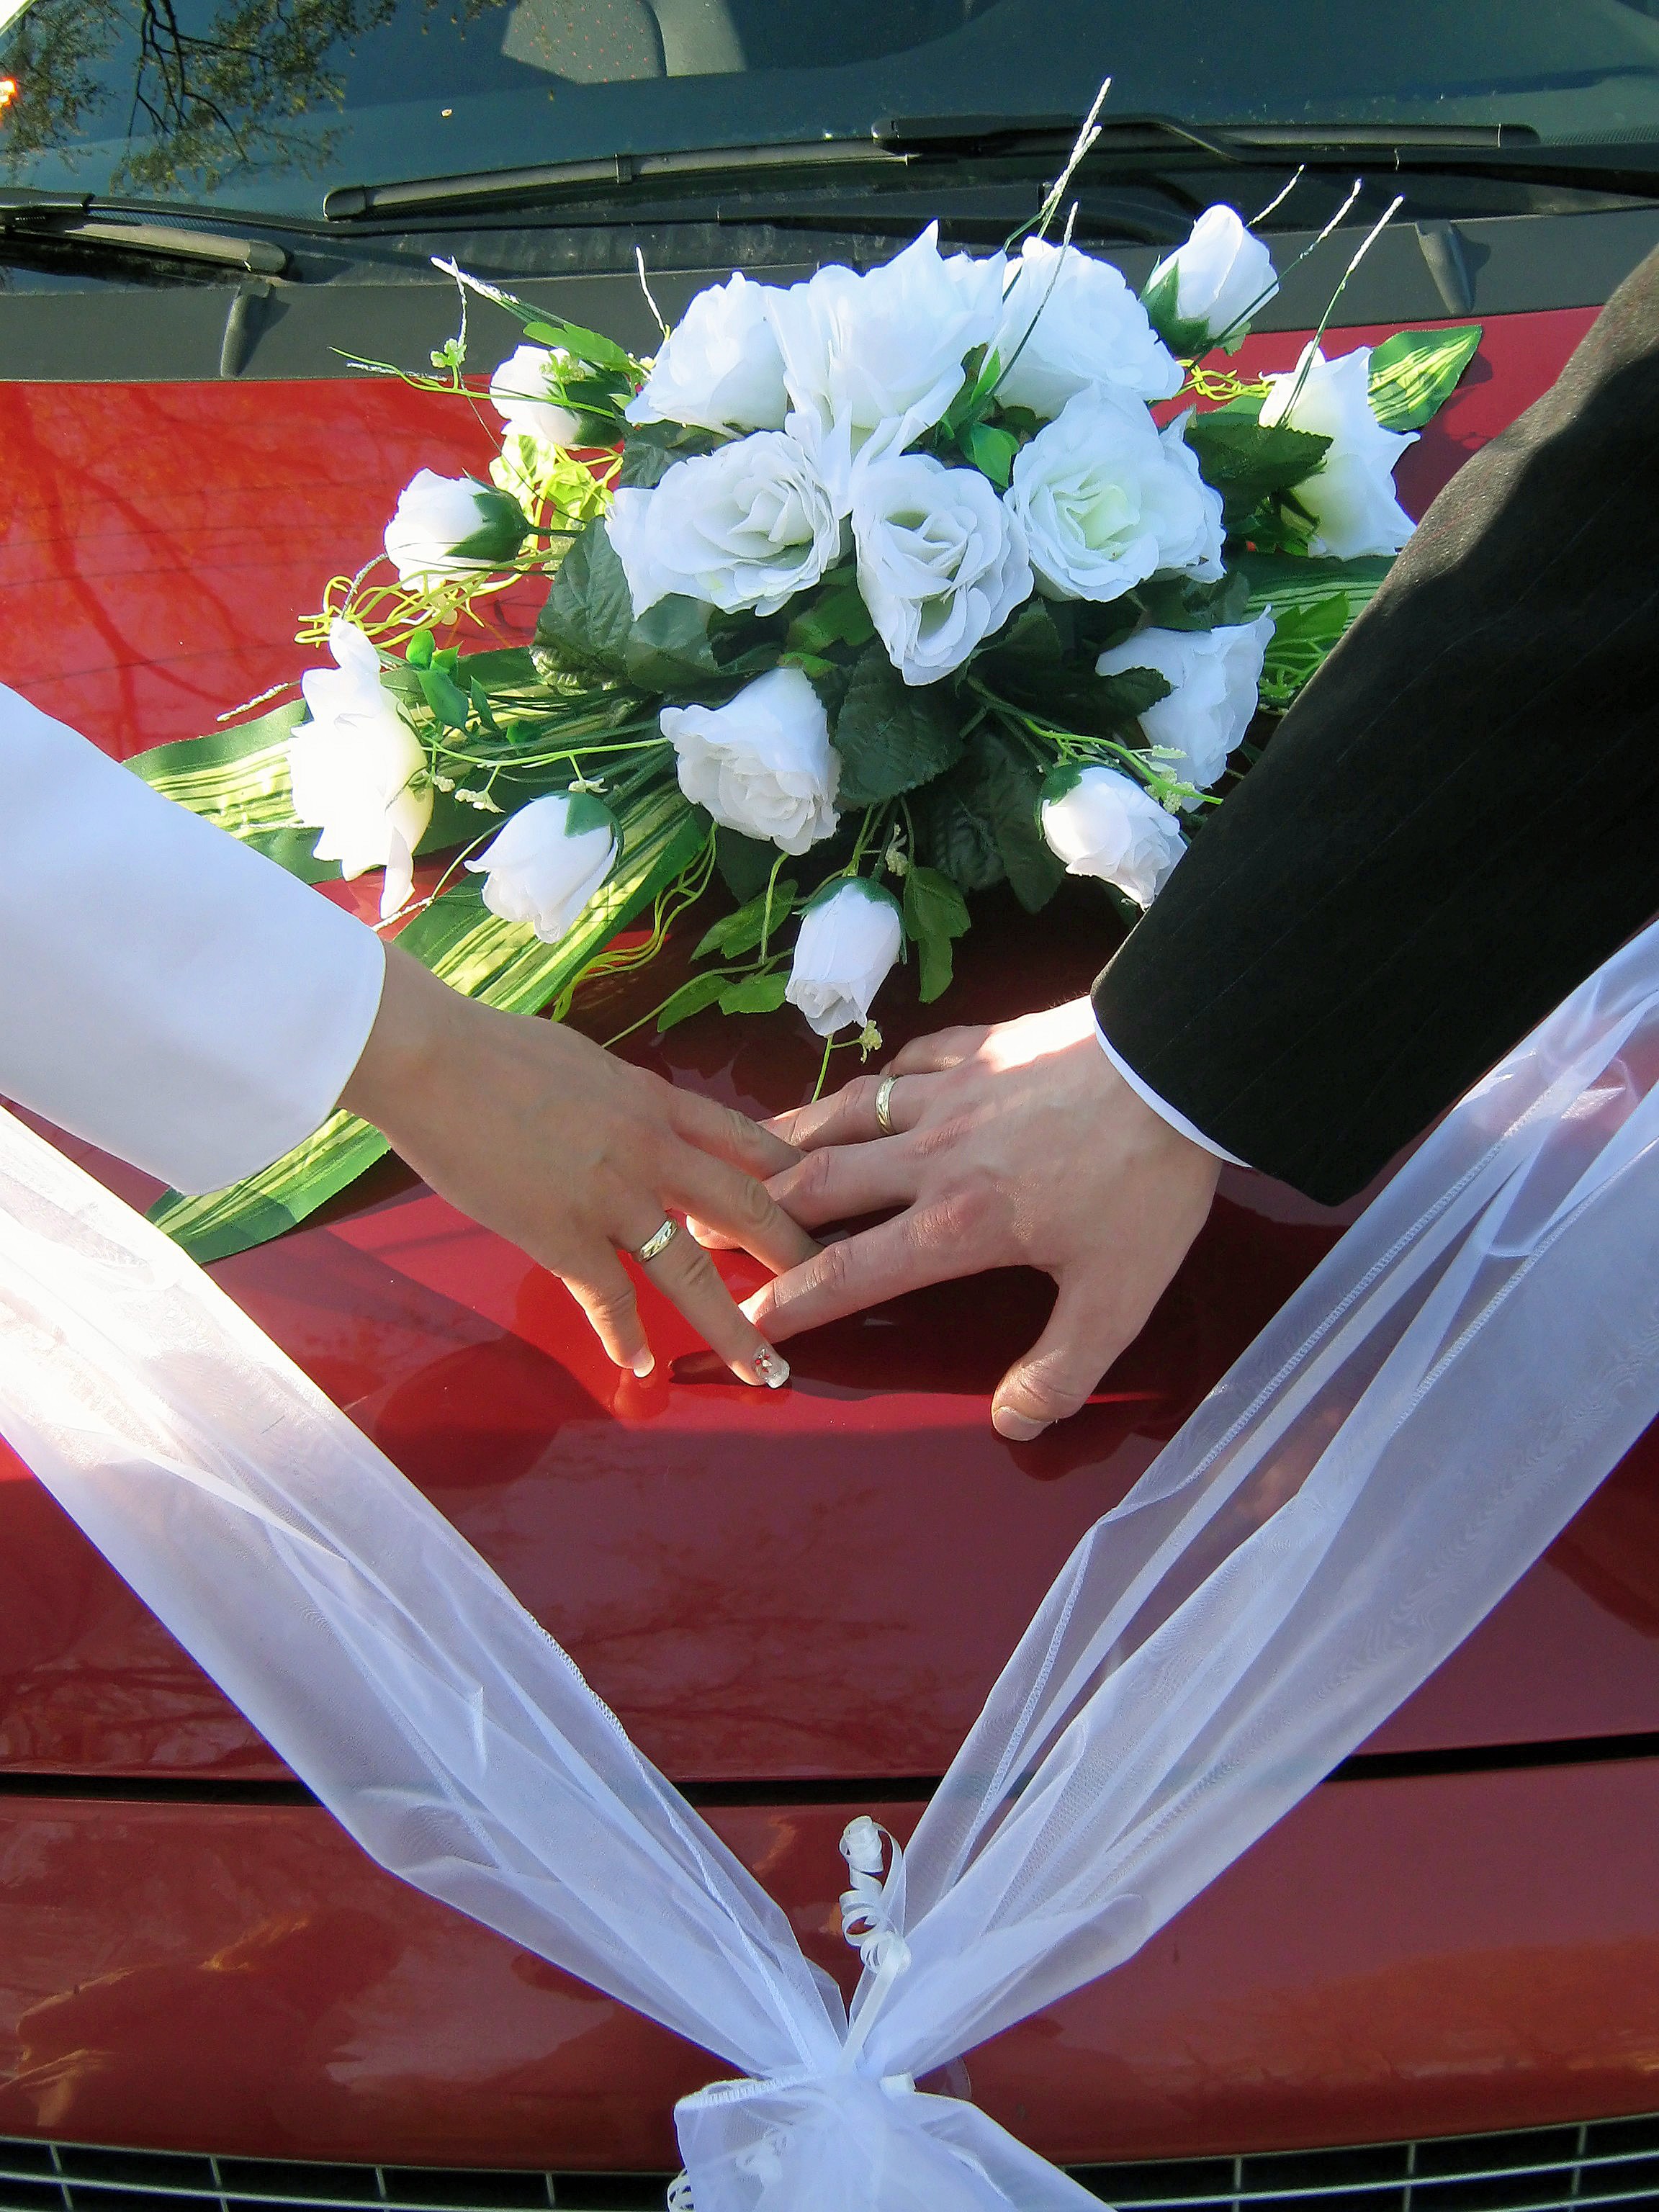
plant, flower, petal, red, wedding, bride, flowers, ceremony, floristry, the ceremony, flower bouquet, floral design, flower arranging